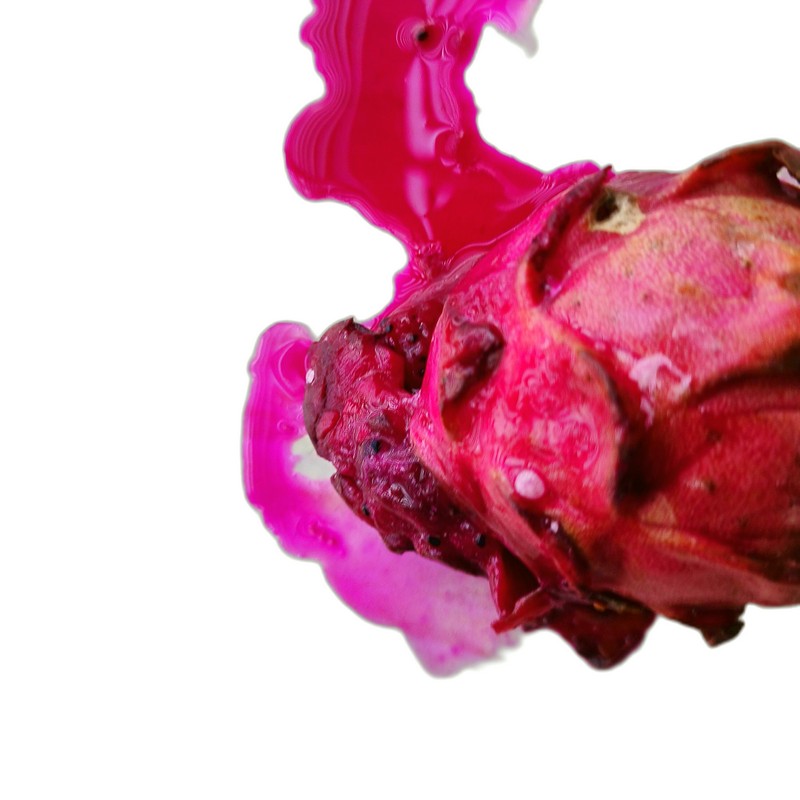
Label: Defect Dragon Fruit